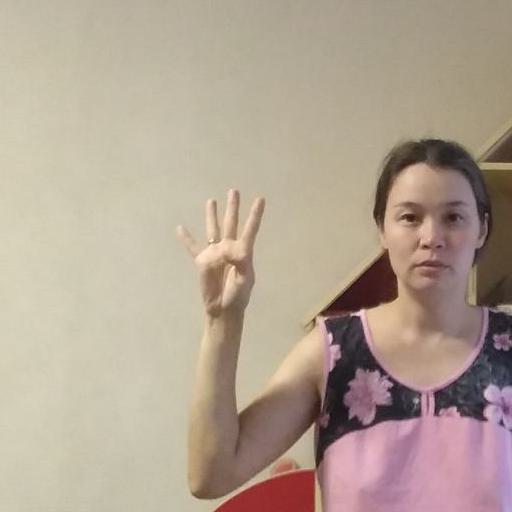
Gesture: four